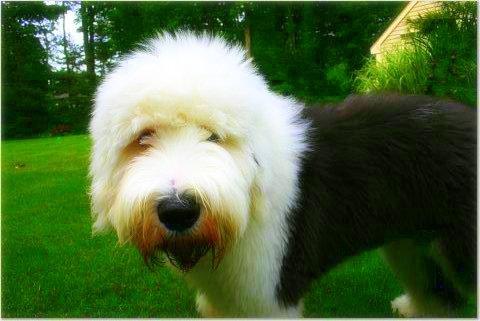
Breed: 257-n000108-Old_English_sheepdog